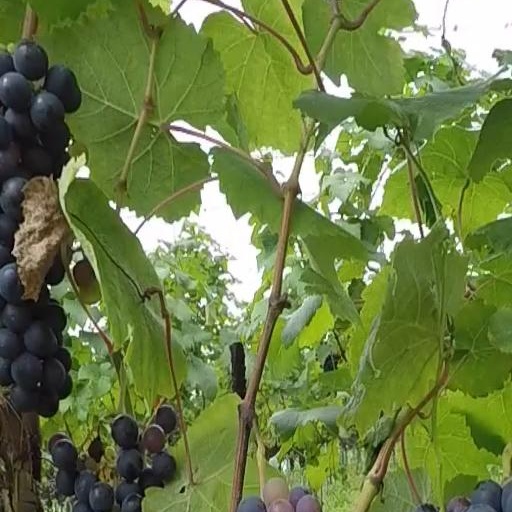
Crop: grape